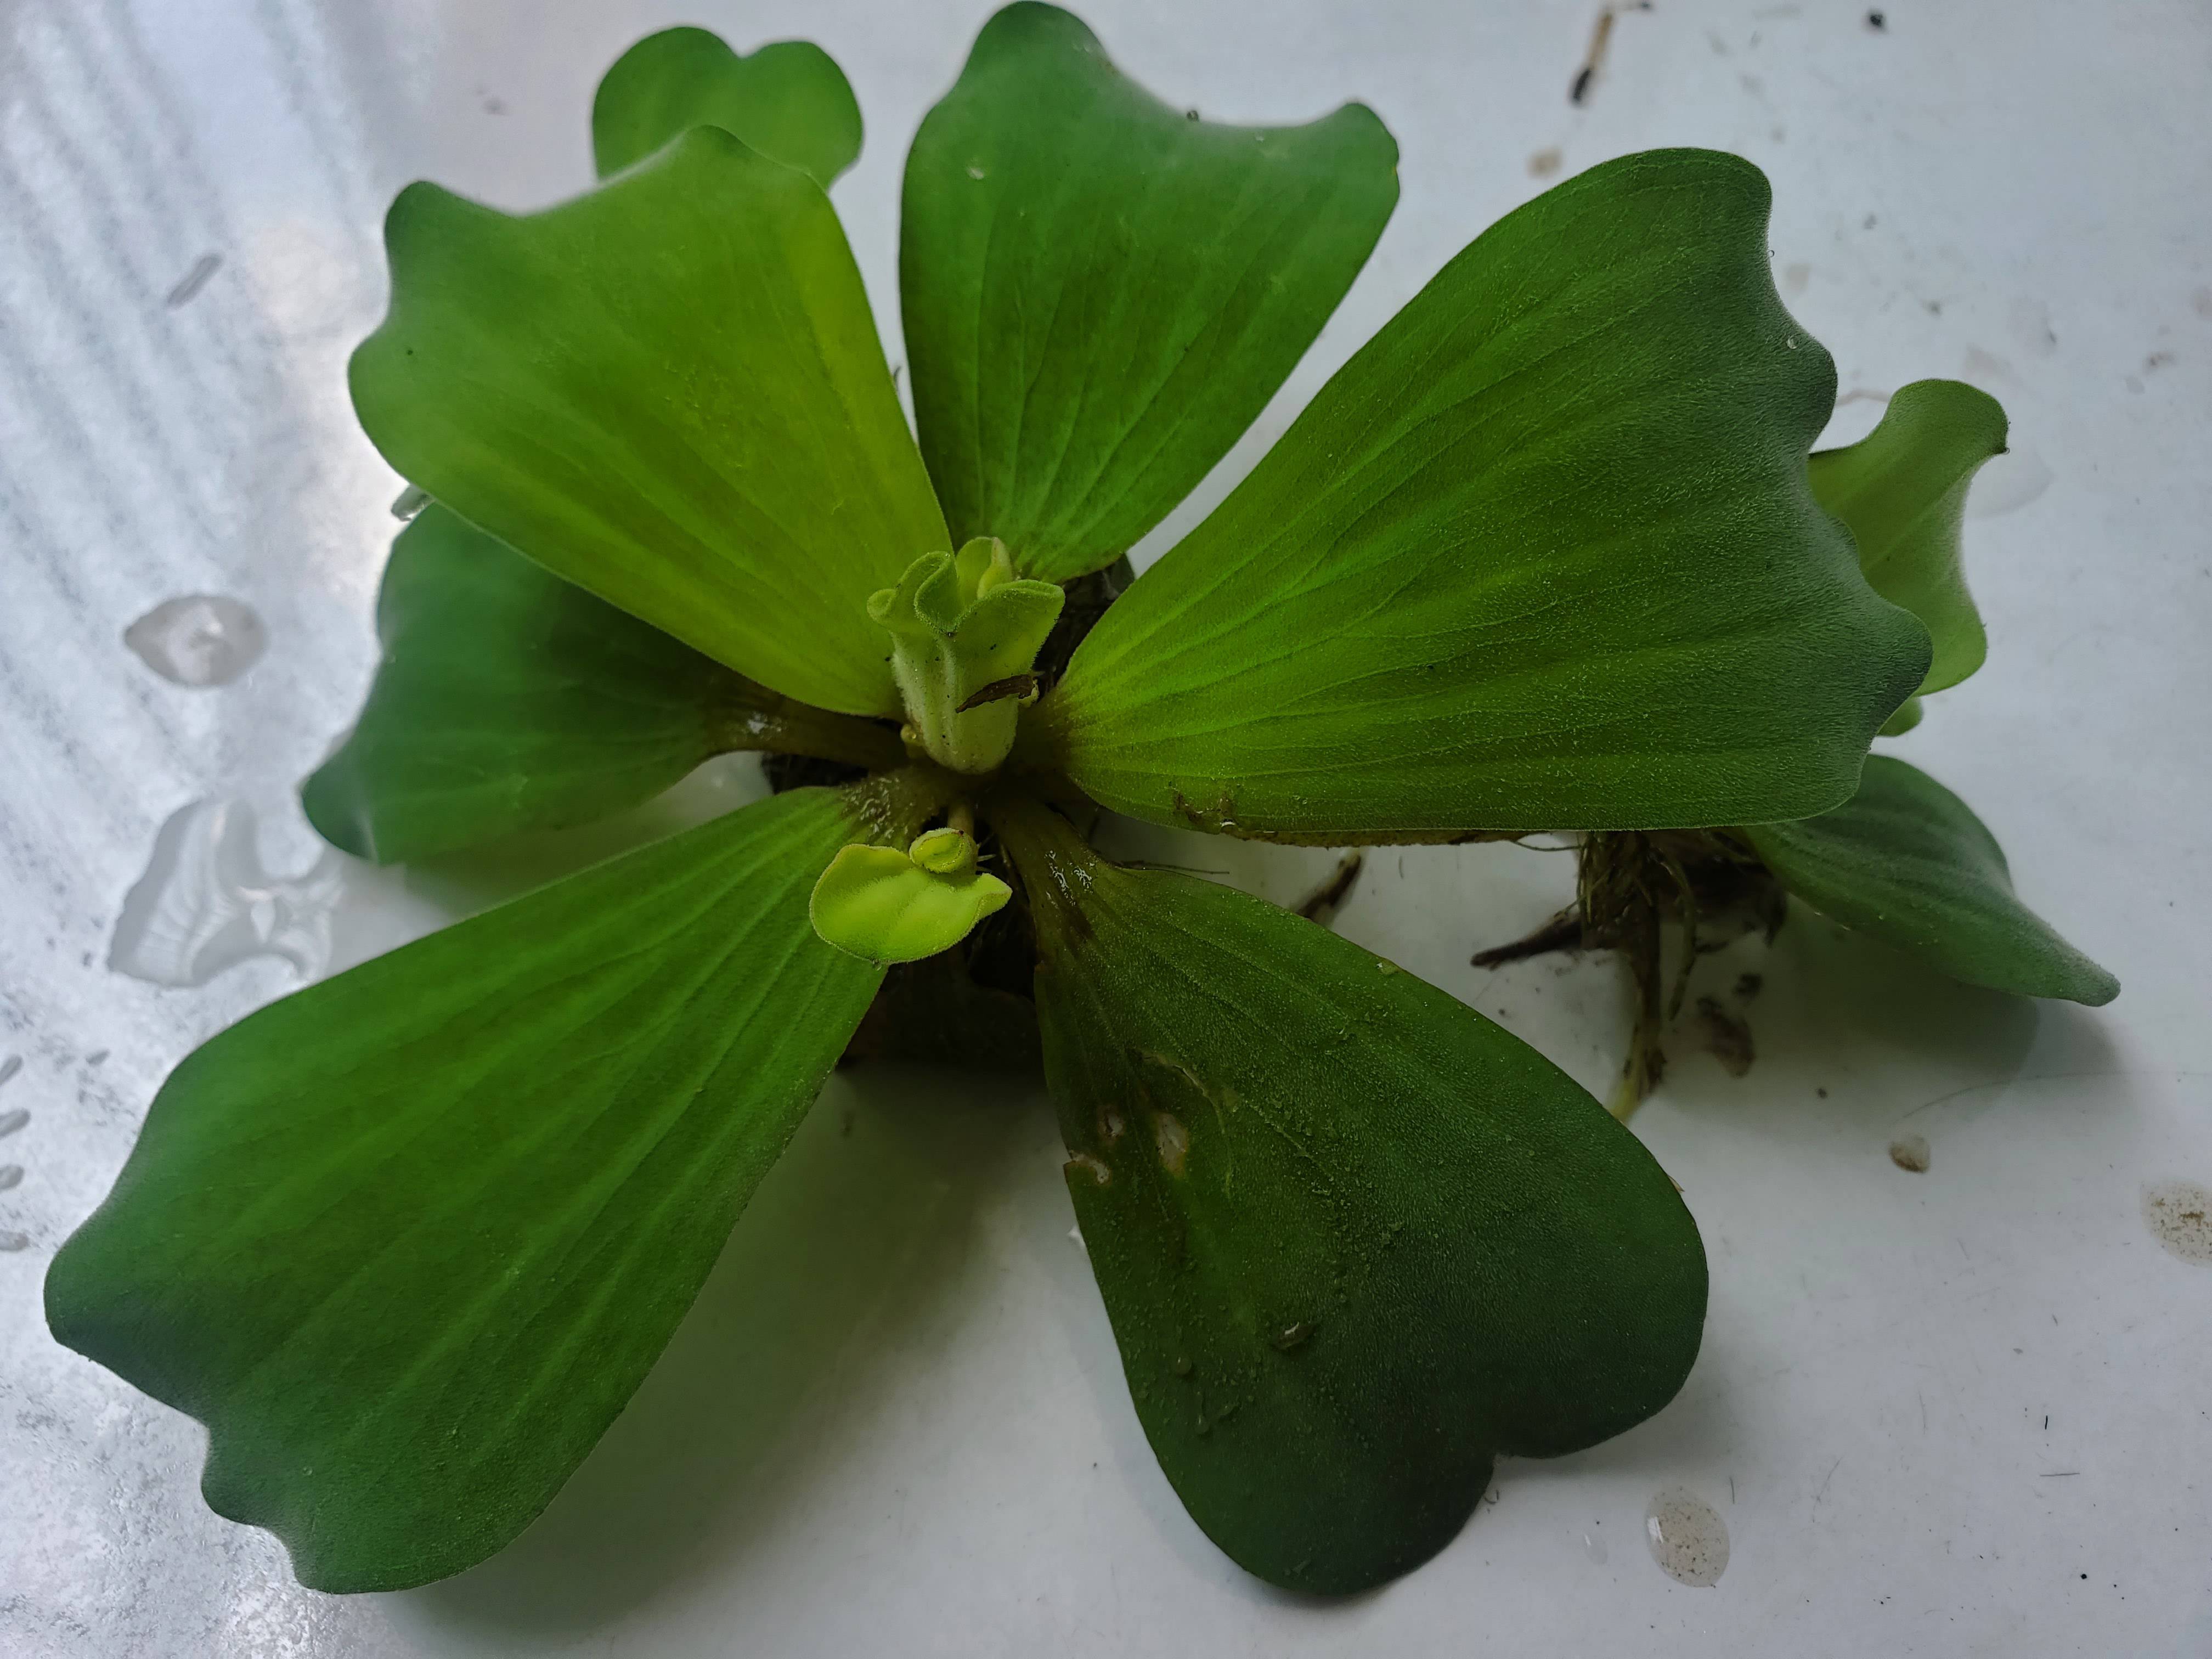
Species: Water Lettuce (Pistia stratiotes)